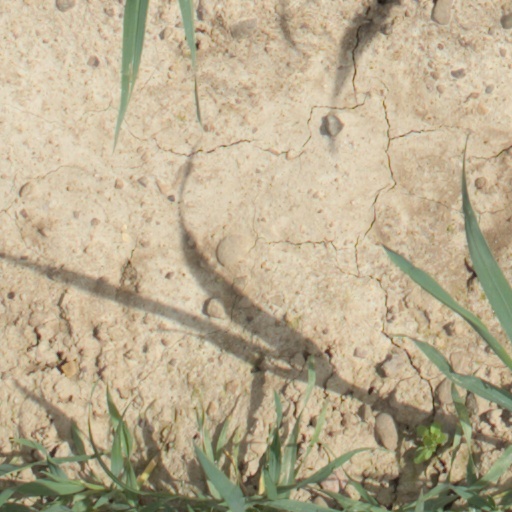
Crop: wheat